Felsic

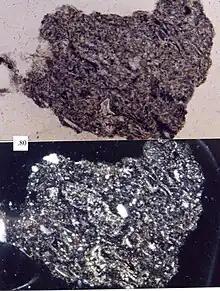
A felsic volcanic lithic fragment, as seen in a petrographic microscope. Scale box is in millimeters.

In order for a rock (rather than a mineral) to be classified as felsic, it generally needs to contain more than 75% felsic minerals (namely quartz, orthoclase and plagioclase). Rocks with greater than 90% felsic minerals can also be called leucocratic, from the Greek words for white and dominance.